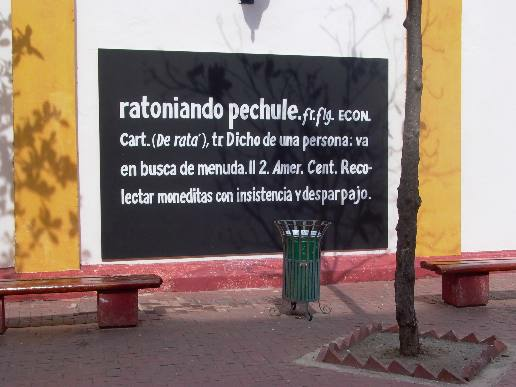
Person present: No